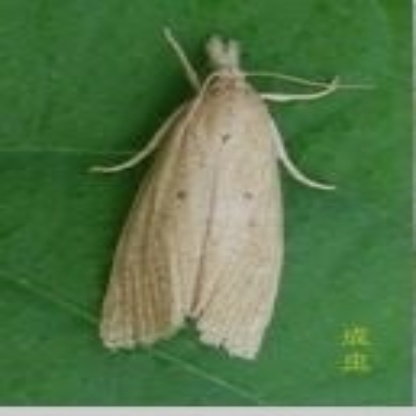
Nhãn: Sâu đục thân (Sọc nâu )( Chilo suppressalis )